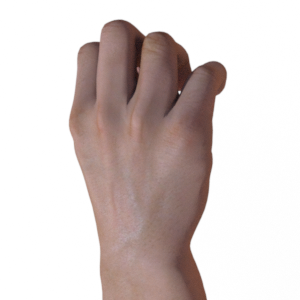
Label: rock